Intramuros

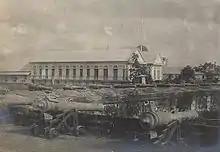
1902 photo taken by US military personnel showing Spanish artillery

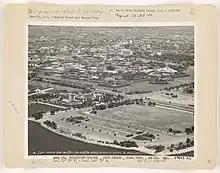
Aerial view of the Walled City, 1939

The main square of the city of Manila was "Plaza Mayor" (later known as Plaza McKinley then "Plaza de Roma") in front of the Manila Cathedral. East of the plaza was the "Ayuntamiento" (City Hall) and facing it was the Palacio del Gobernador, the official residence of the Spanish viceroyalties to the Philippines. An earthquake on June 3, 1863, destroyed the three buildings and much of the city. The residence of the Governor-General was moved to Malacañang Palace located about up on the Pasig River. The two previous buildings were later rebuilt but not the Governor's Palace.